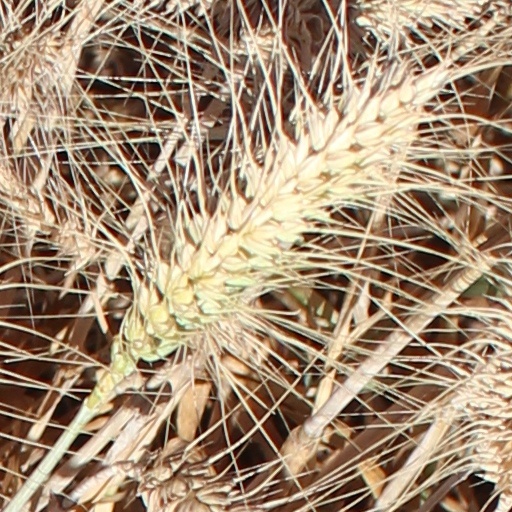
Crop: wheat